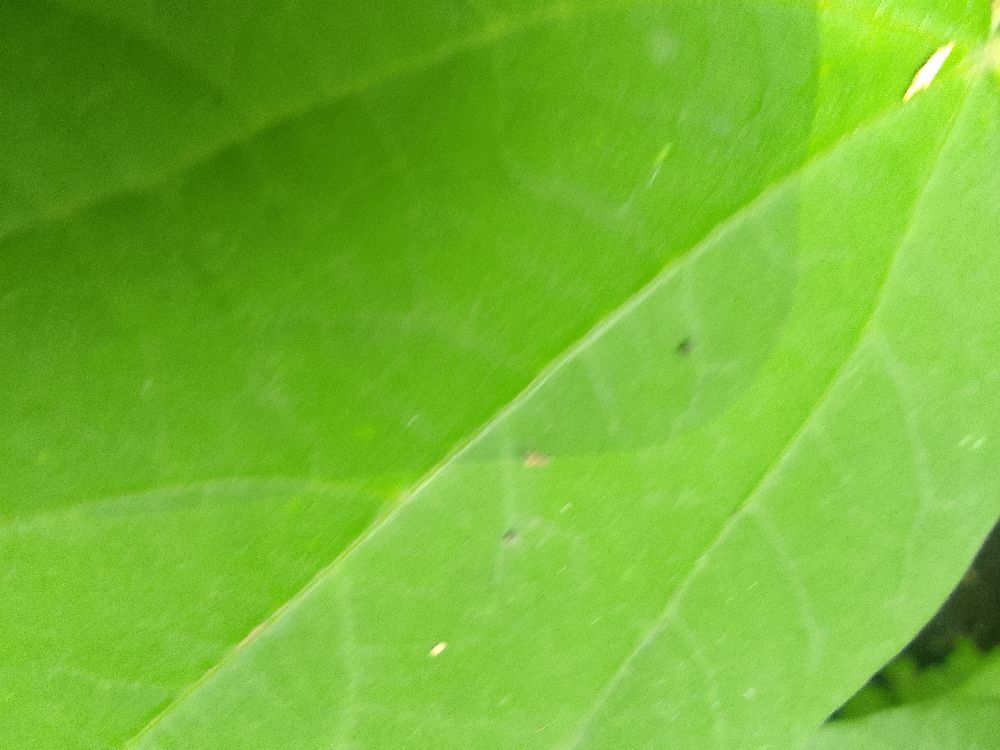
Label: healthy